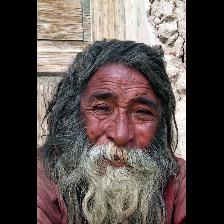
Label: Human